Scorpène-class submarine

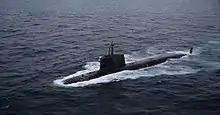
of the Indian Navy

In 2005, India chose the Scorpène design; purchasing six submarines for US$3 billion (US$500 million per boat). Under a technology transfer agreement, the state-owned Mazagon Docks in Mumbai was to manufacture the submarines, and deliver them between 2012 and 2016, however the project is running six years behind schedule. Construction started on 23 May 2009. In August 2016, over 20,000 confidential pages of the submarine's manual were leaked by Australian media, stirring up a controversy about the impact to India's ambitions of fielding a blue-water navy.